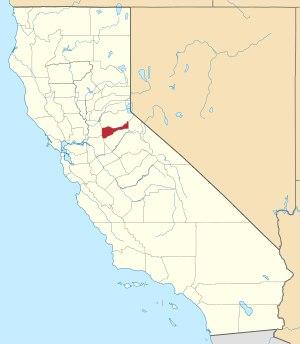
Ceci est la liste des lieux historiques inscrits sur le registre national dans le comté d'Amador en Californie.